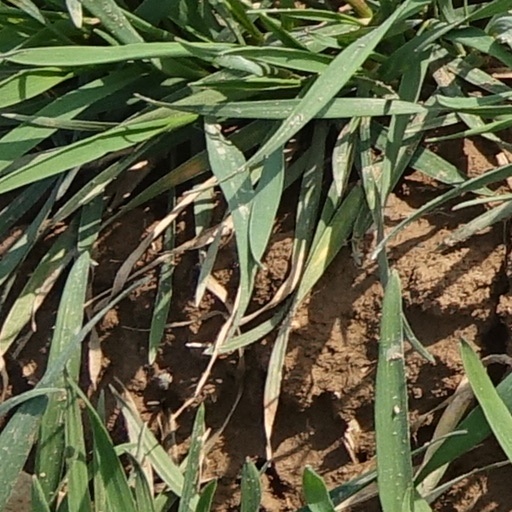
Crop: wheat